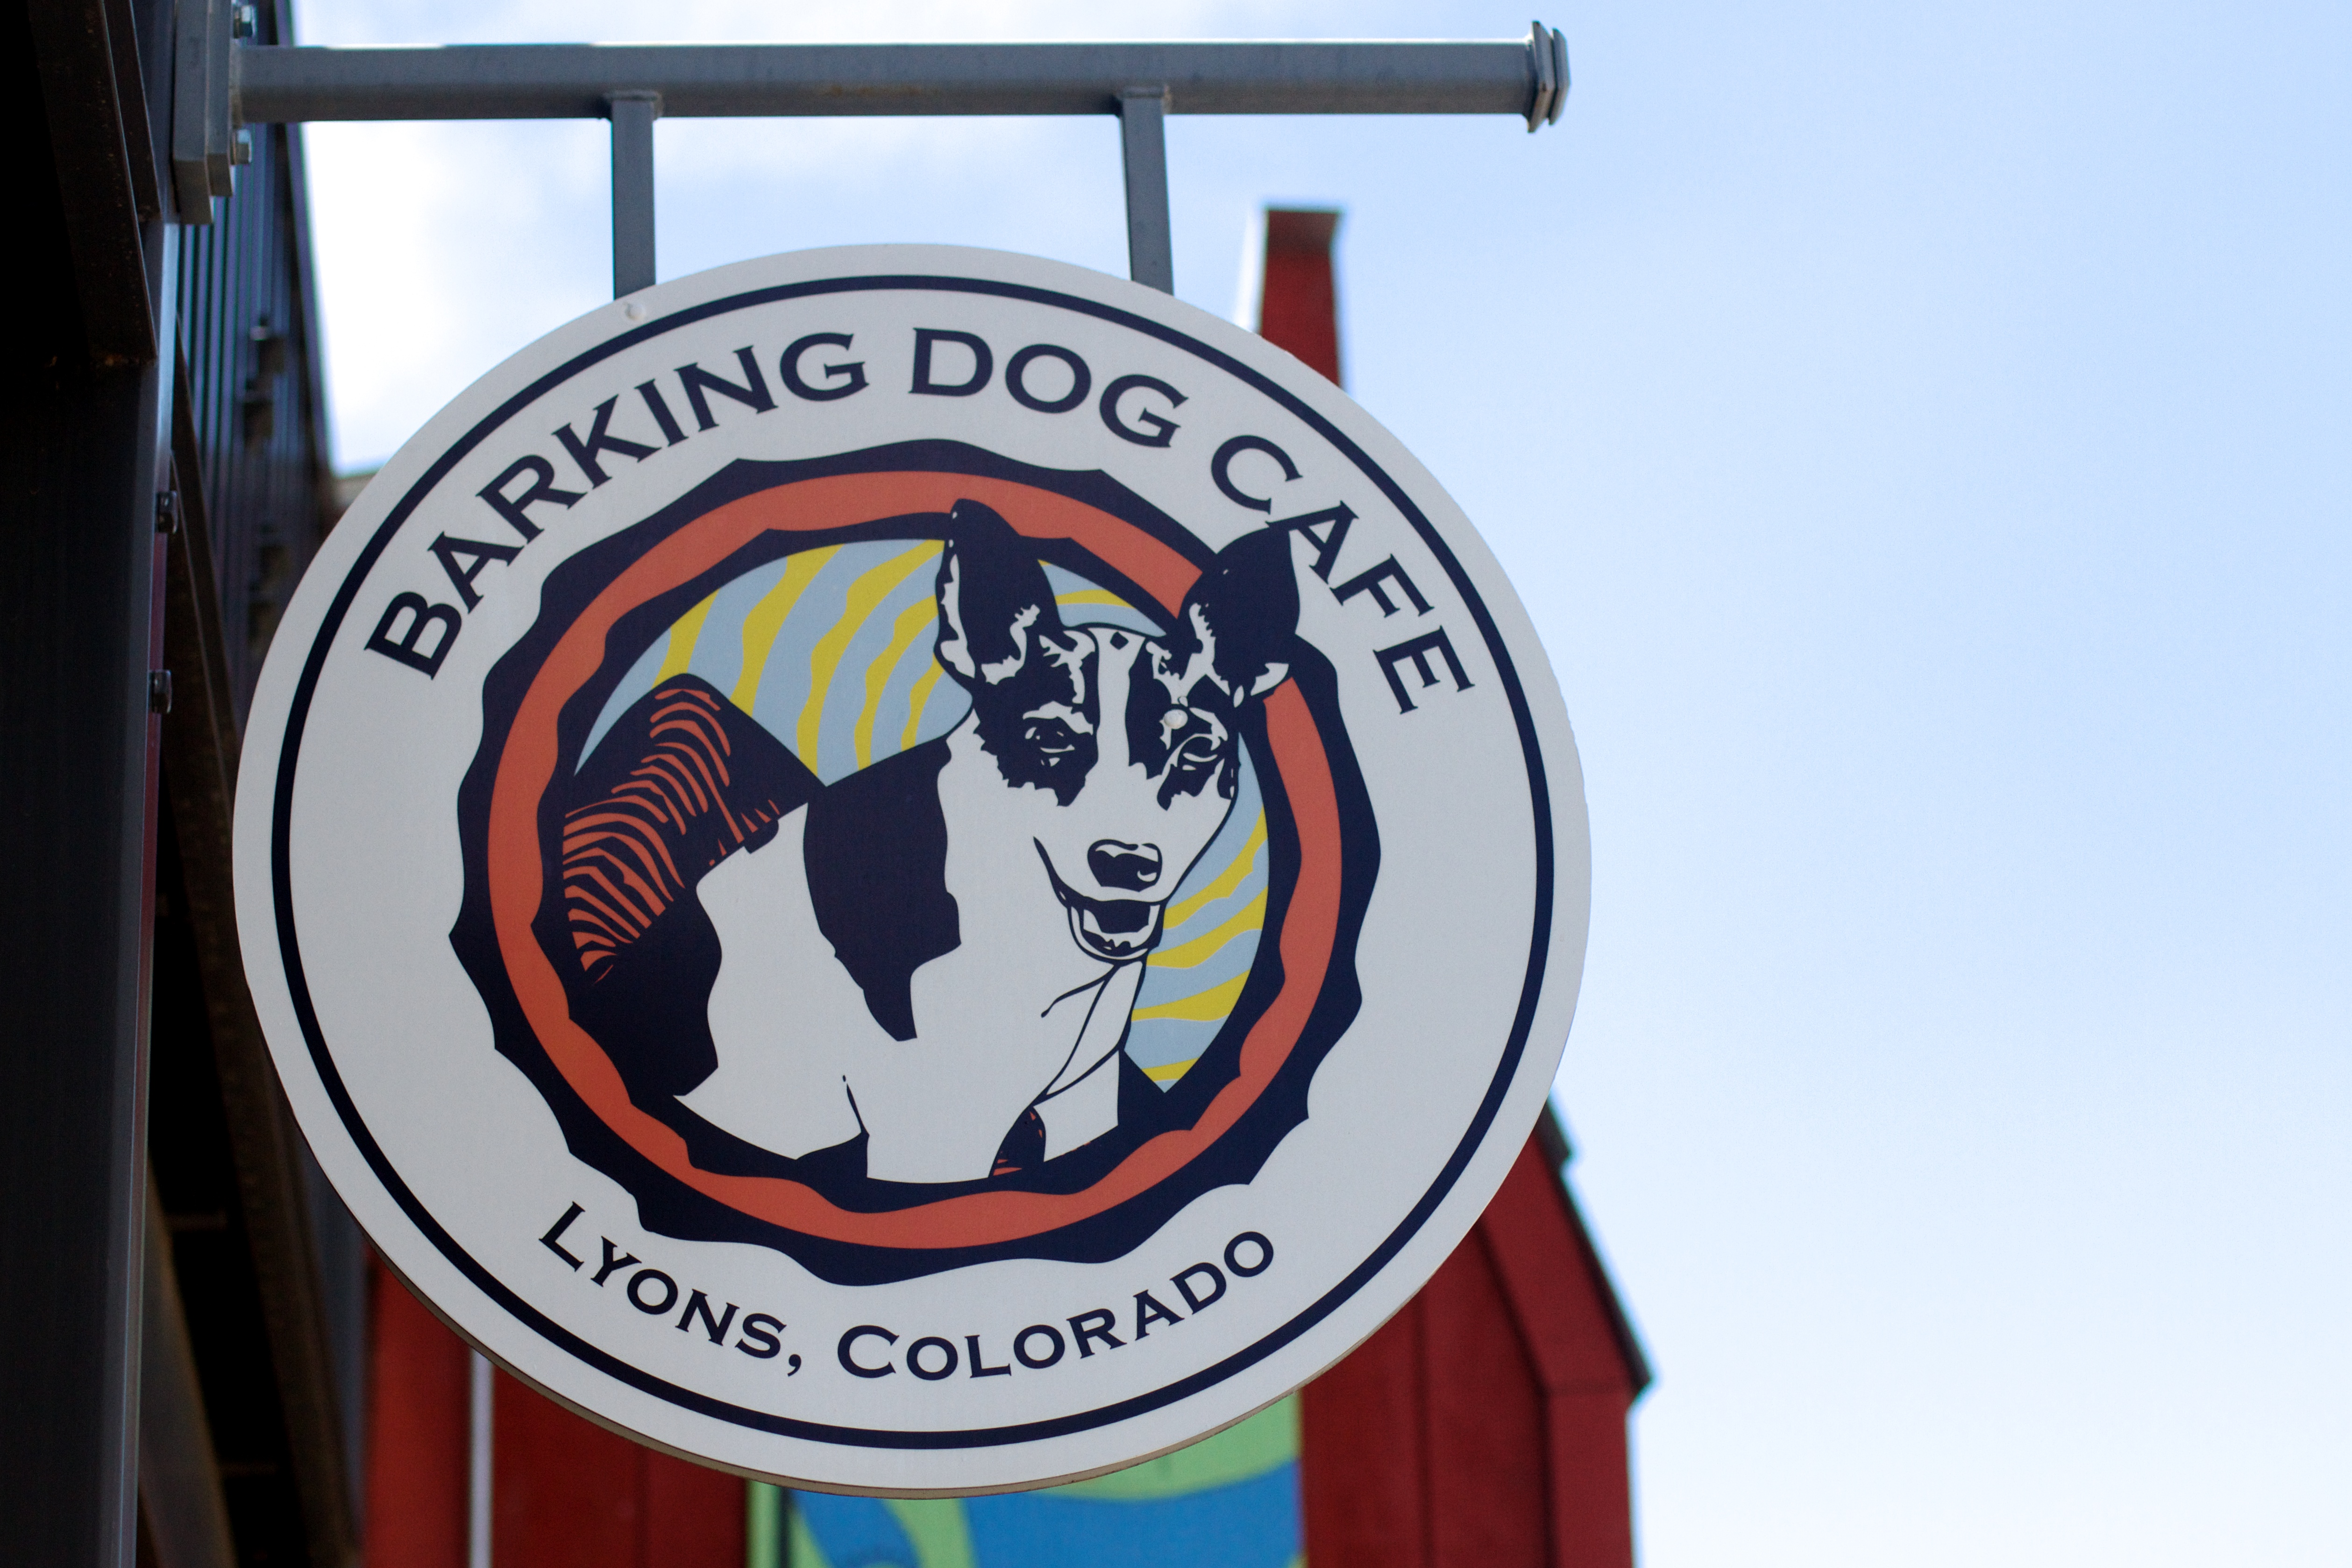
advertising, sign, signage, traffic sign